The Washington Family

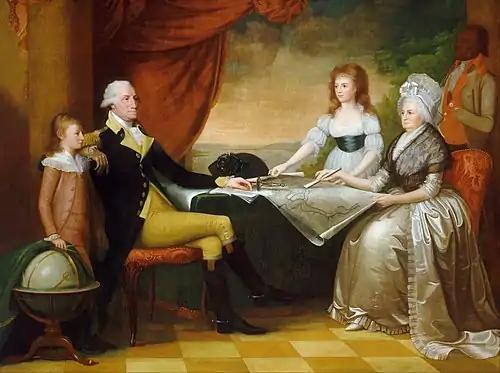
"The Washington Family" by Edward Savage (1789-96), National Gallery of Art, Washington, D.C.

The Washington Family by Edward Savage is a life-sized group portrait of the Washington family, including U.S. president George Washington, First Lady Martha Washington, two of her grandchildren and a black servant, most likely a slave whose identity was not recorded. The National Gallery of Art in Washington, D.C., presently displays the large painting ( x ).